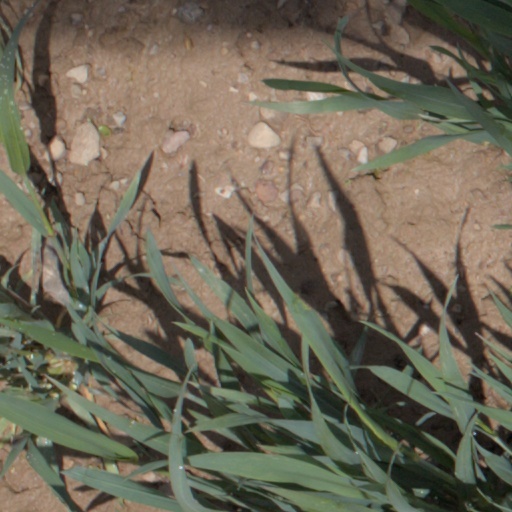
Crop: wheat